David Ramseyer

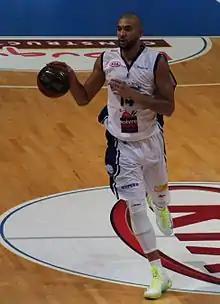
Ramseyer playing for Boulazac in 2012

David Ramseyer (born 11 January 1987) is a Swiss-French basketball player for Saint-Vallier Basket Drôme of the Nationale Masculine 1.